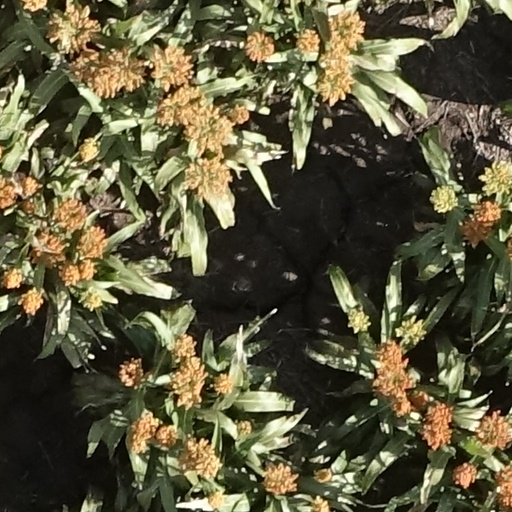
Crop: sorghum